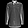
Label: Shirt